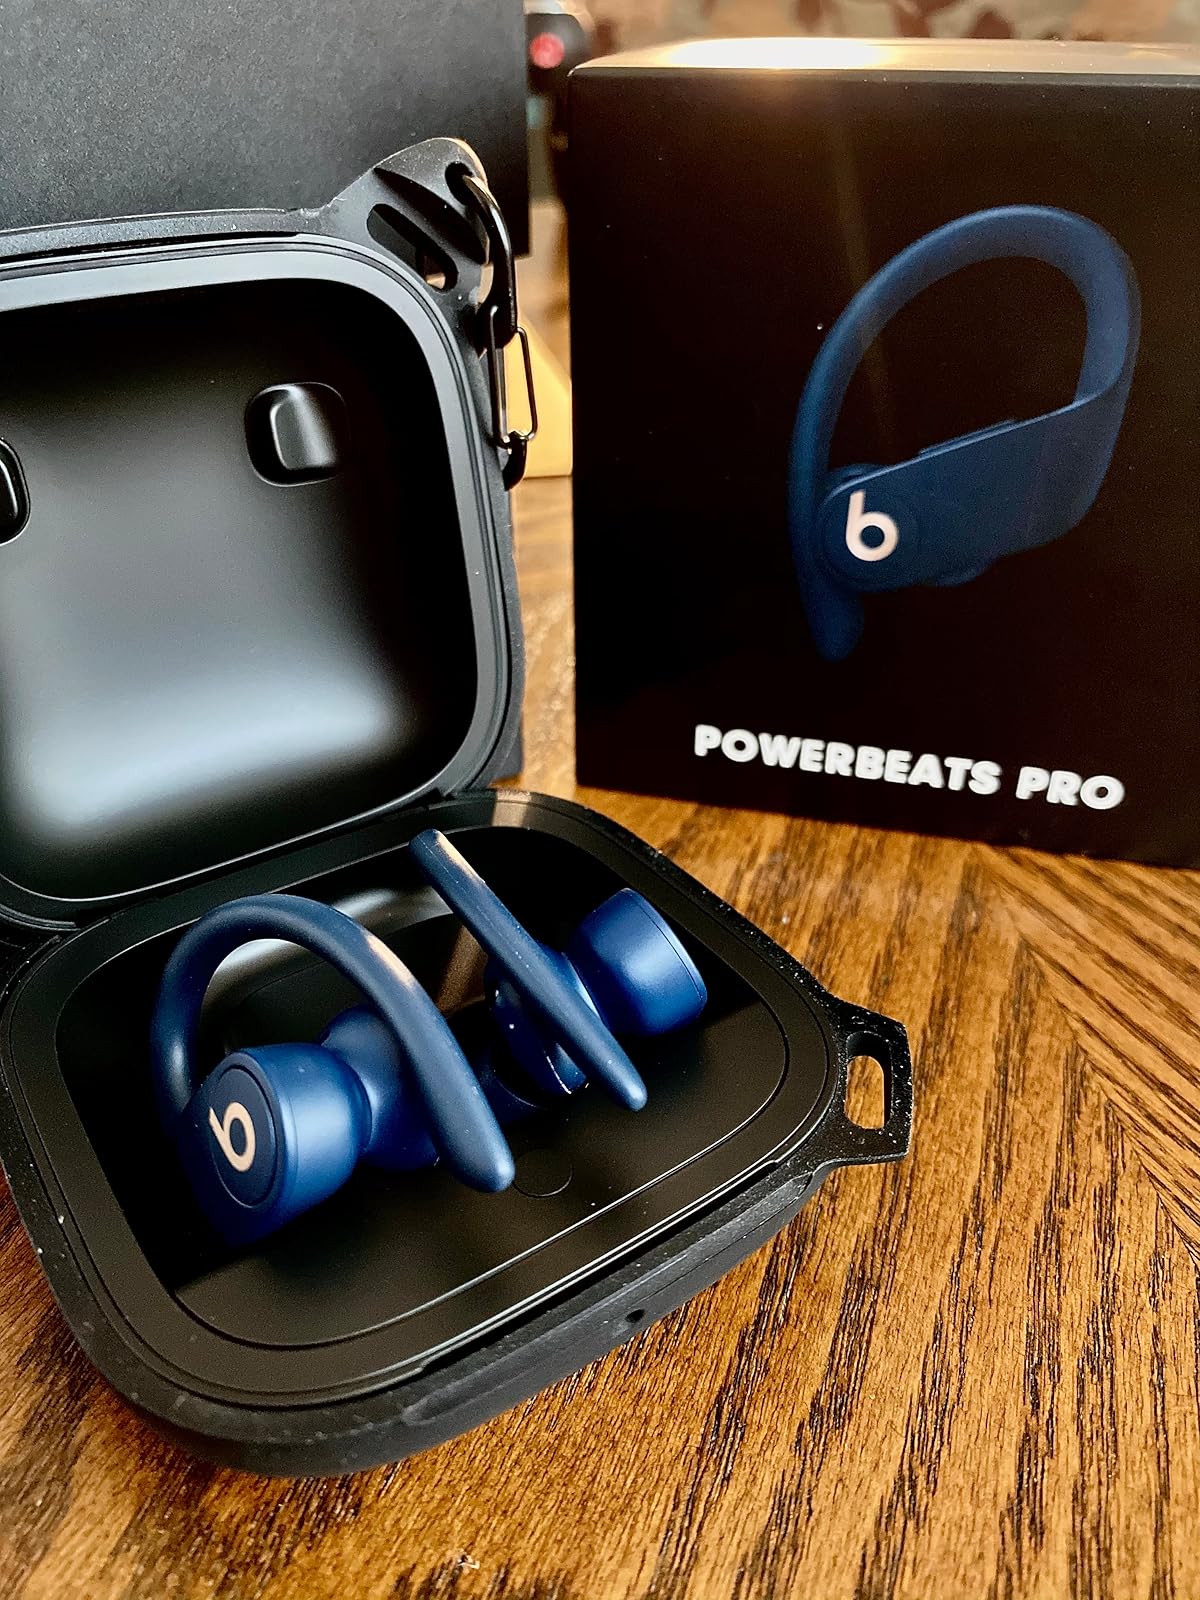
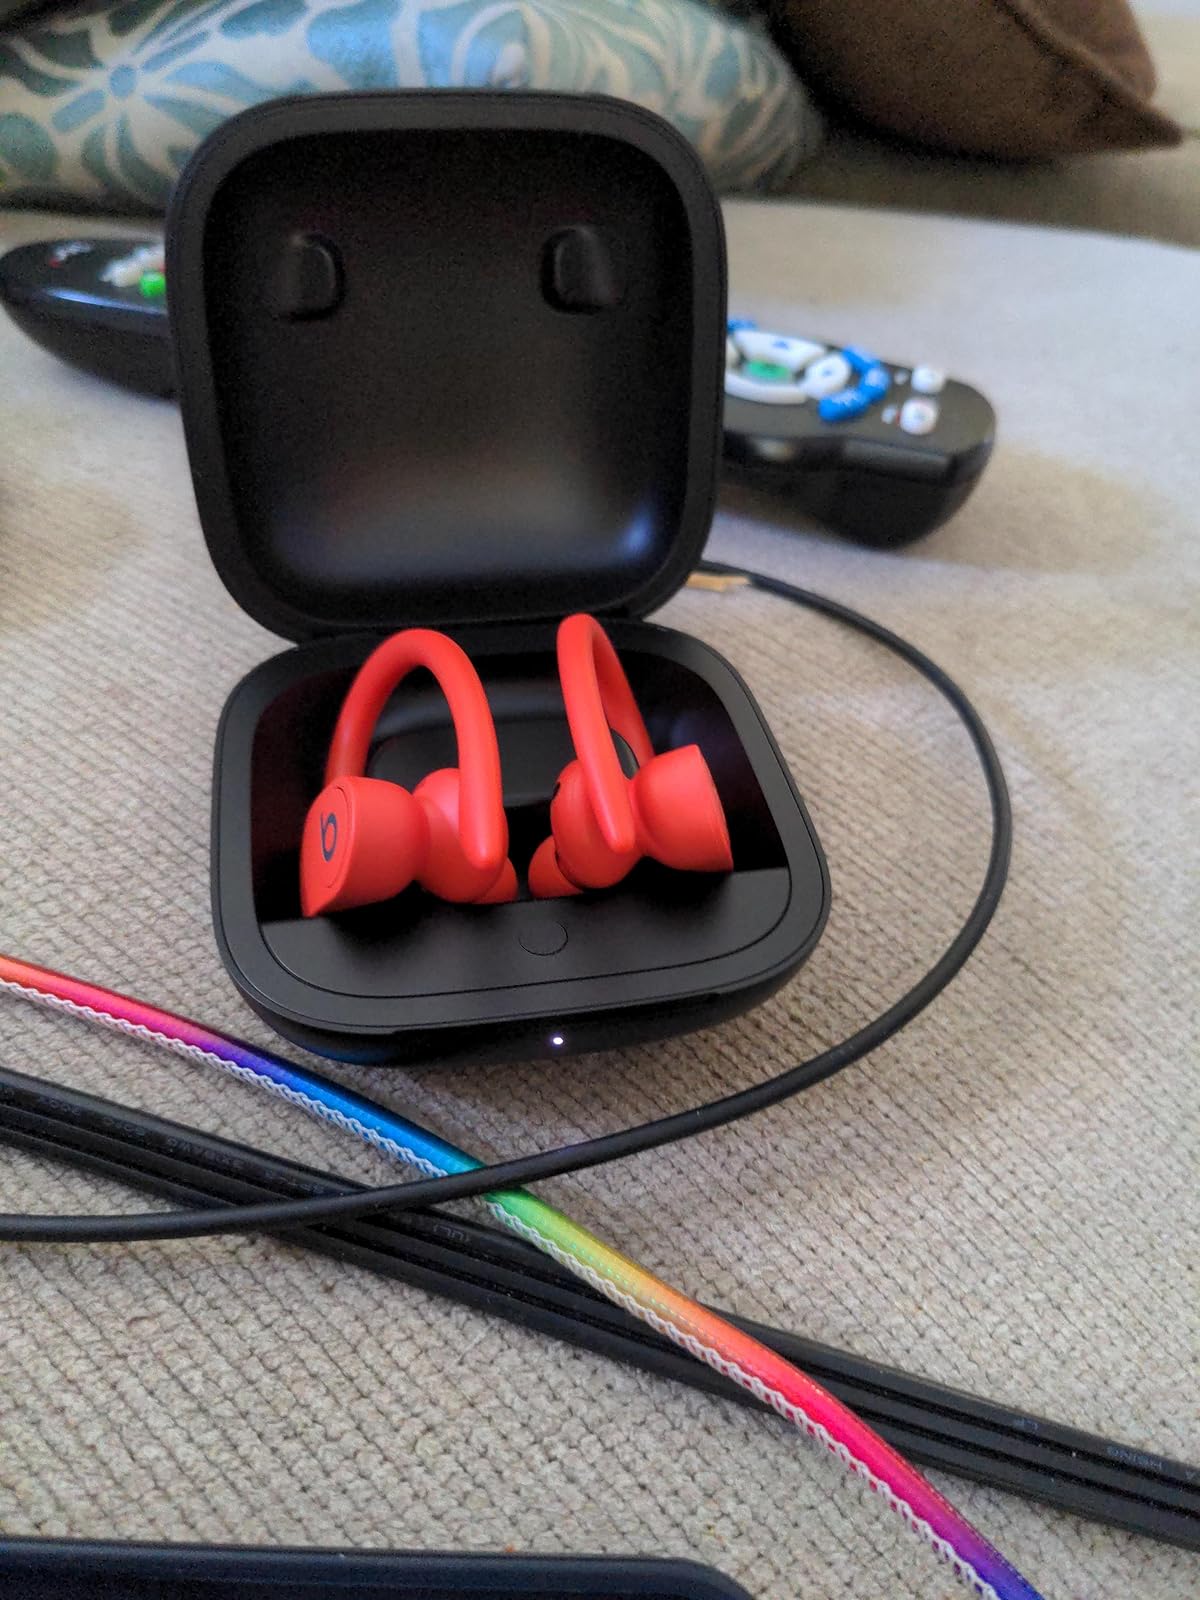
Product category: earbuds
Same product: no